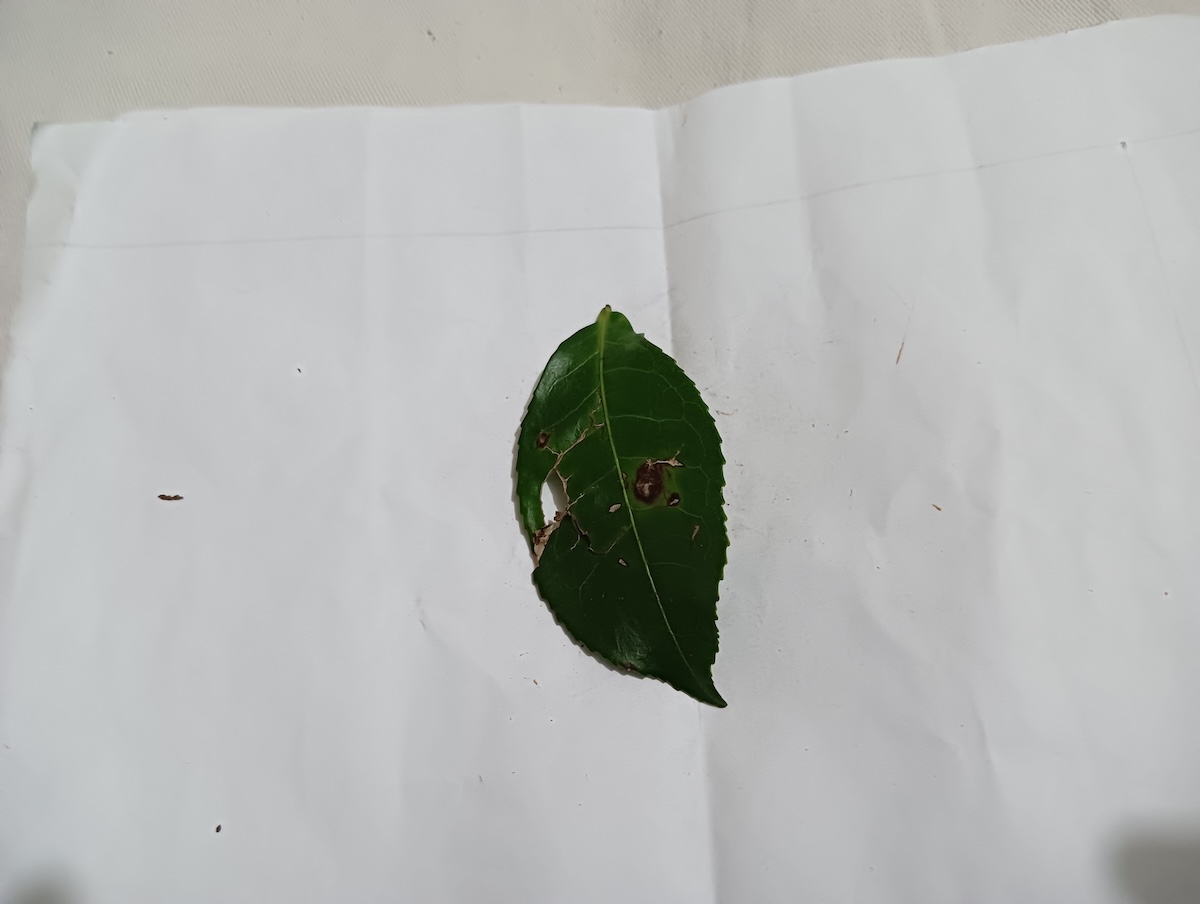
Label: Gray Blight